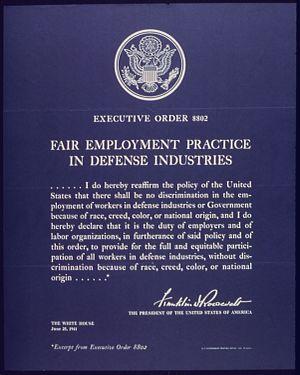
Cet article traite de la gestion par Franklin D. Roosevelt de la question des droits civiques durant sa présidence, qui s'étale de 1933 à 1945.
L'Executive Order 8802 est signé par Franklin Delano Roosevelt le 25 juin 1941 pour interdire la discrimination ethnique ou raciale dans l'industrie de la défense américaine. Il vise également à mettre en place un comité pour l'accès égal à l'emploi. Il s'agit de la première action fédérale à promouvoir l'égalité des chances et à interdire la discrimination à l'embauche aux Etats-Unis. Le facteur ethnique, qui prive beaucoup d'Italiens et d'Allemands de contribuer à l'effort de guerre, est une motivation principale de Roosevelt.